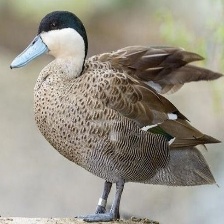
Species: PUNA TEAL
Scientific name: ANAS PUNA
ImageNet parent category: drake